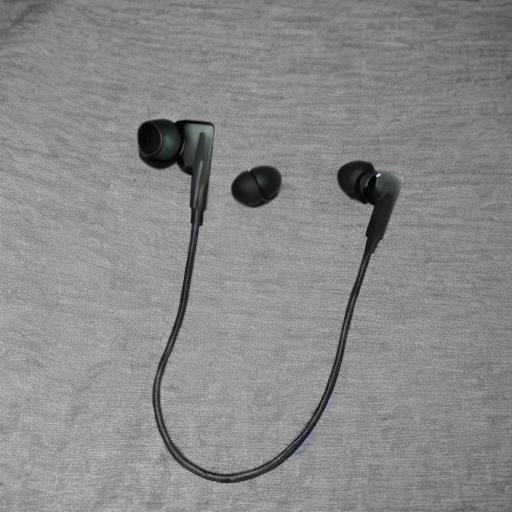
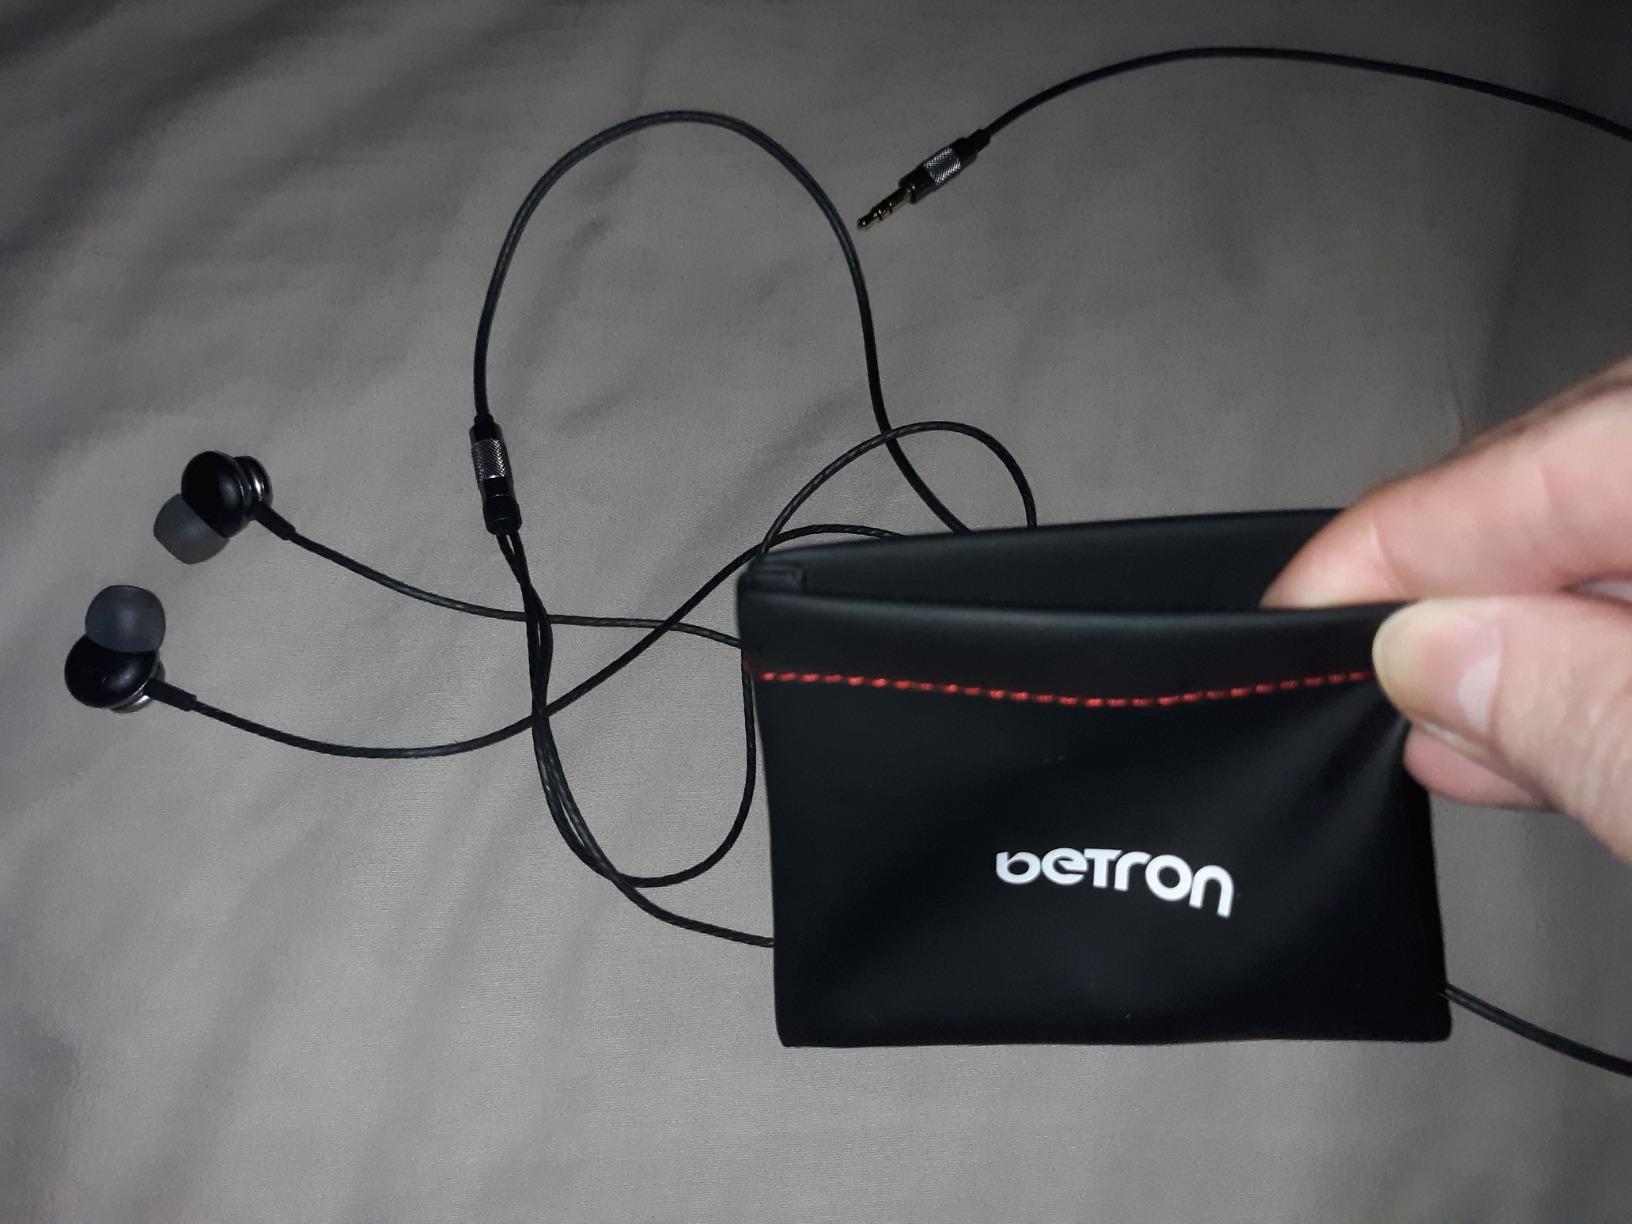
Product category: headphones
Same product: no